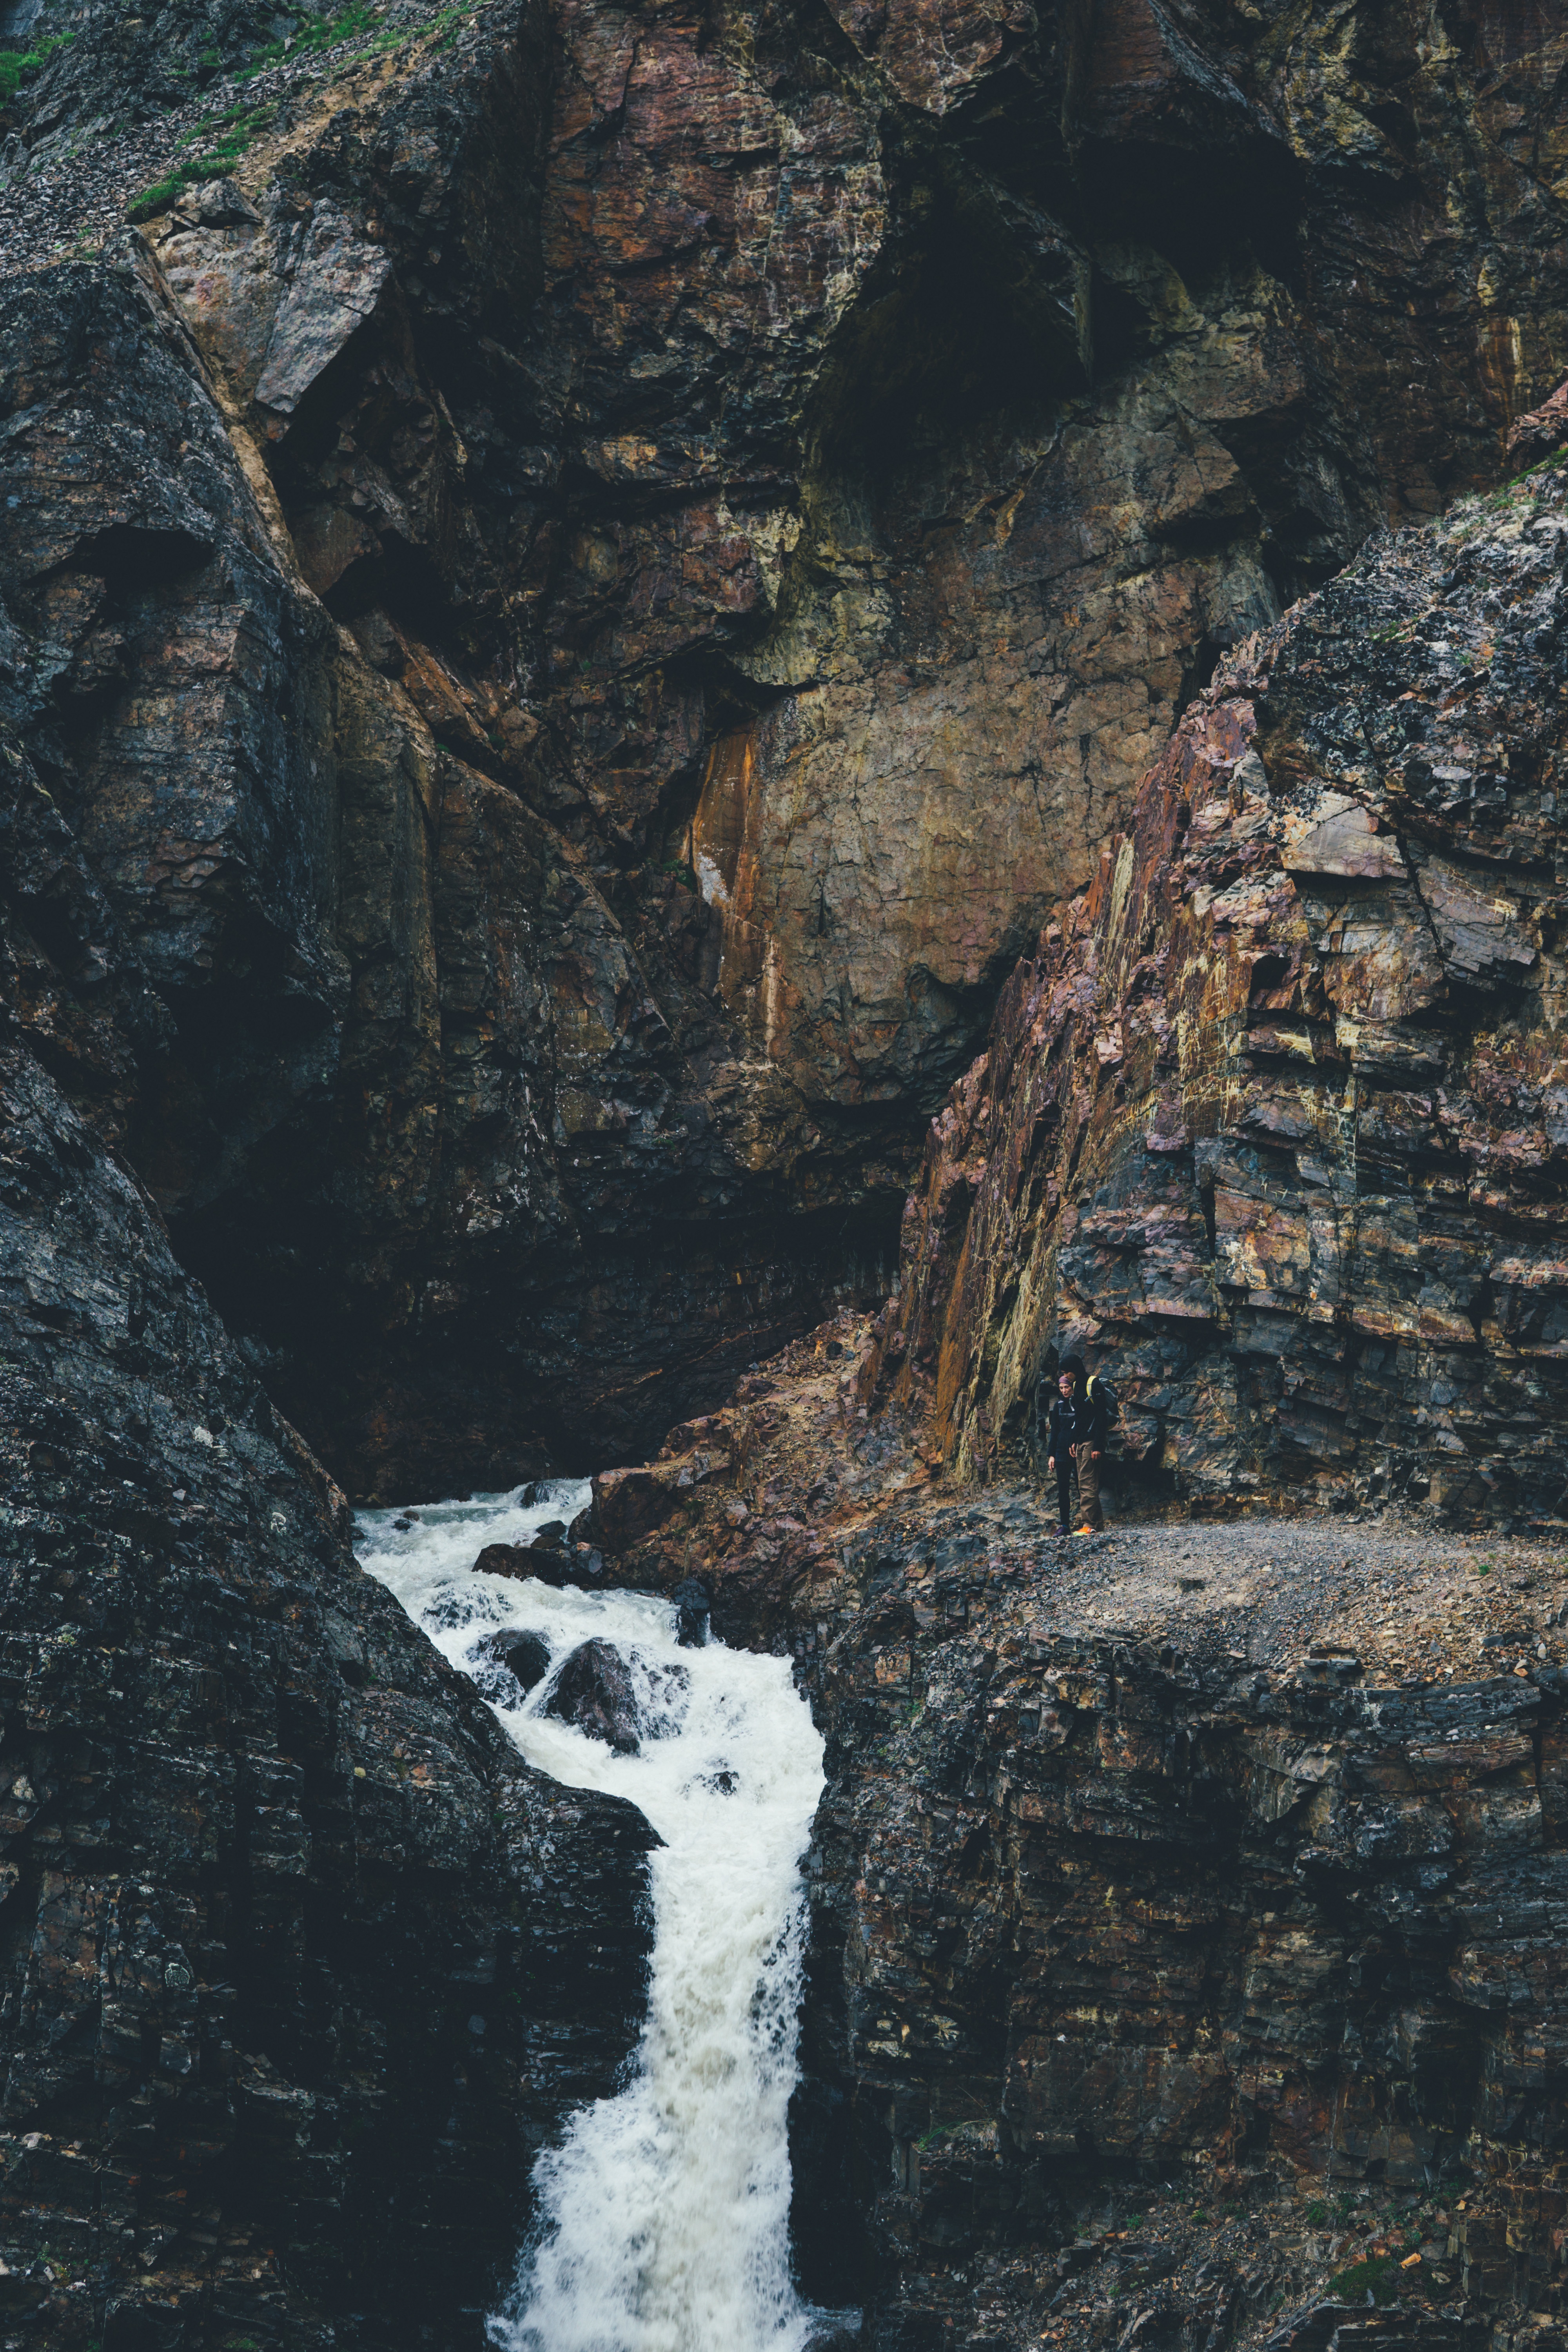
sea, coast, water, nature, rock, waterfall, wilderness, mountain, formation, cliff, canyon, terrain, geology, water feature, landform, geographical feature, geological phenomenon